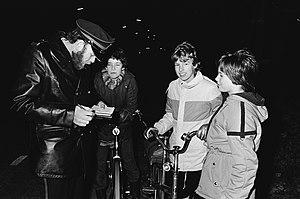
Une amende est une sanction pénale ou administrative qui consiste à payer une somme d'argent souvent préalablement fixée par la loi.